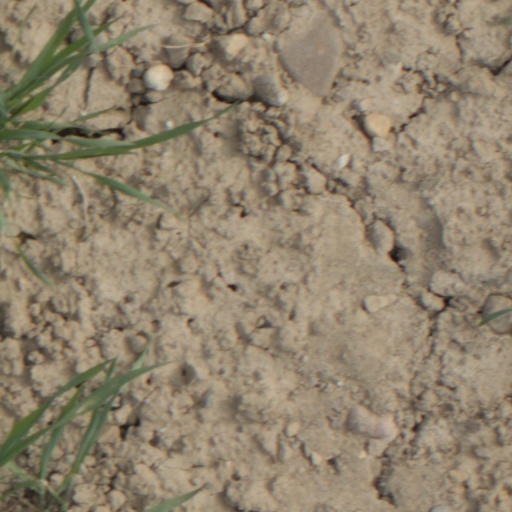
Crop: wheat